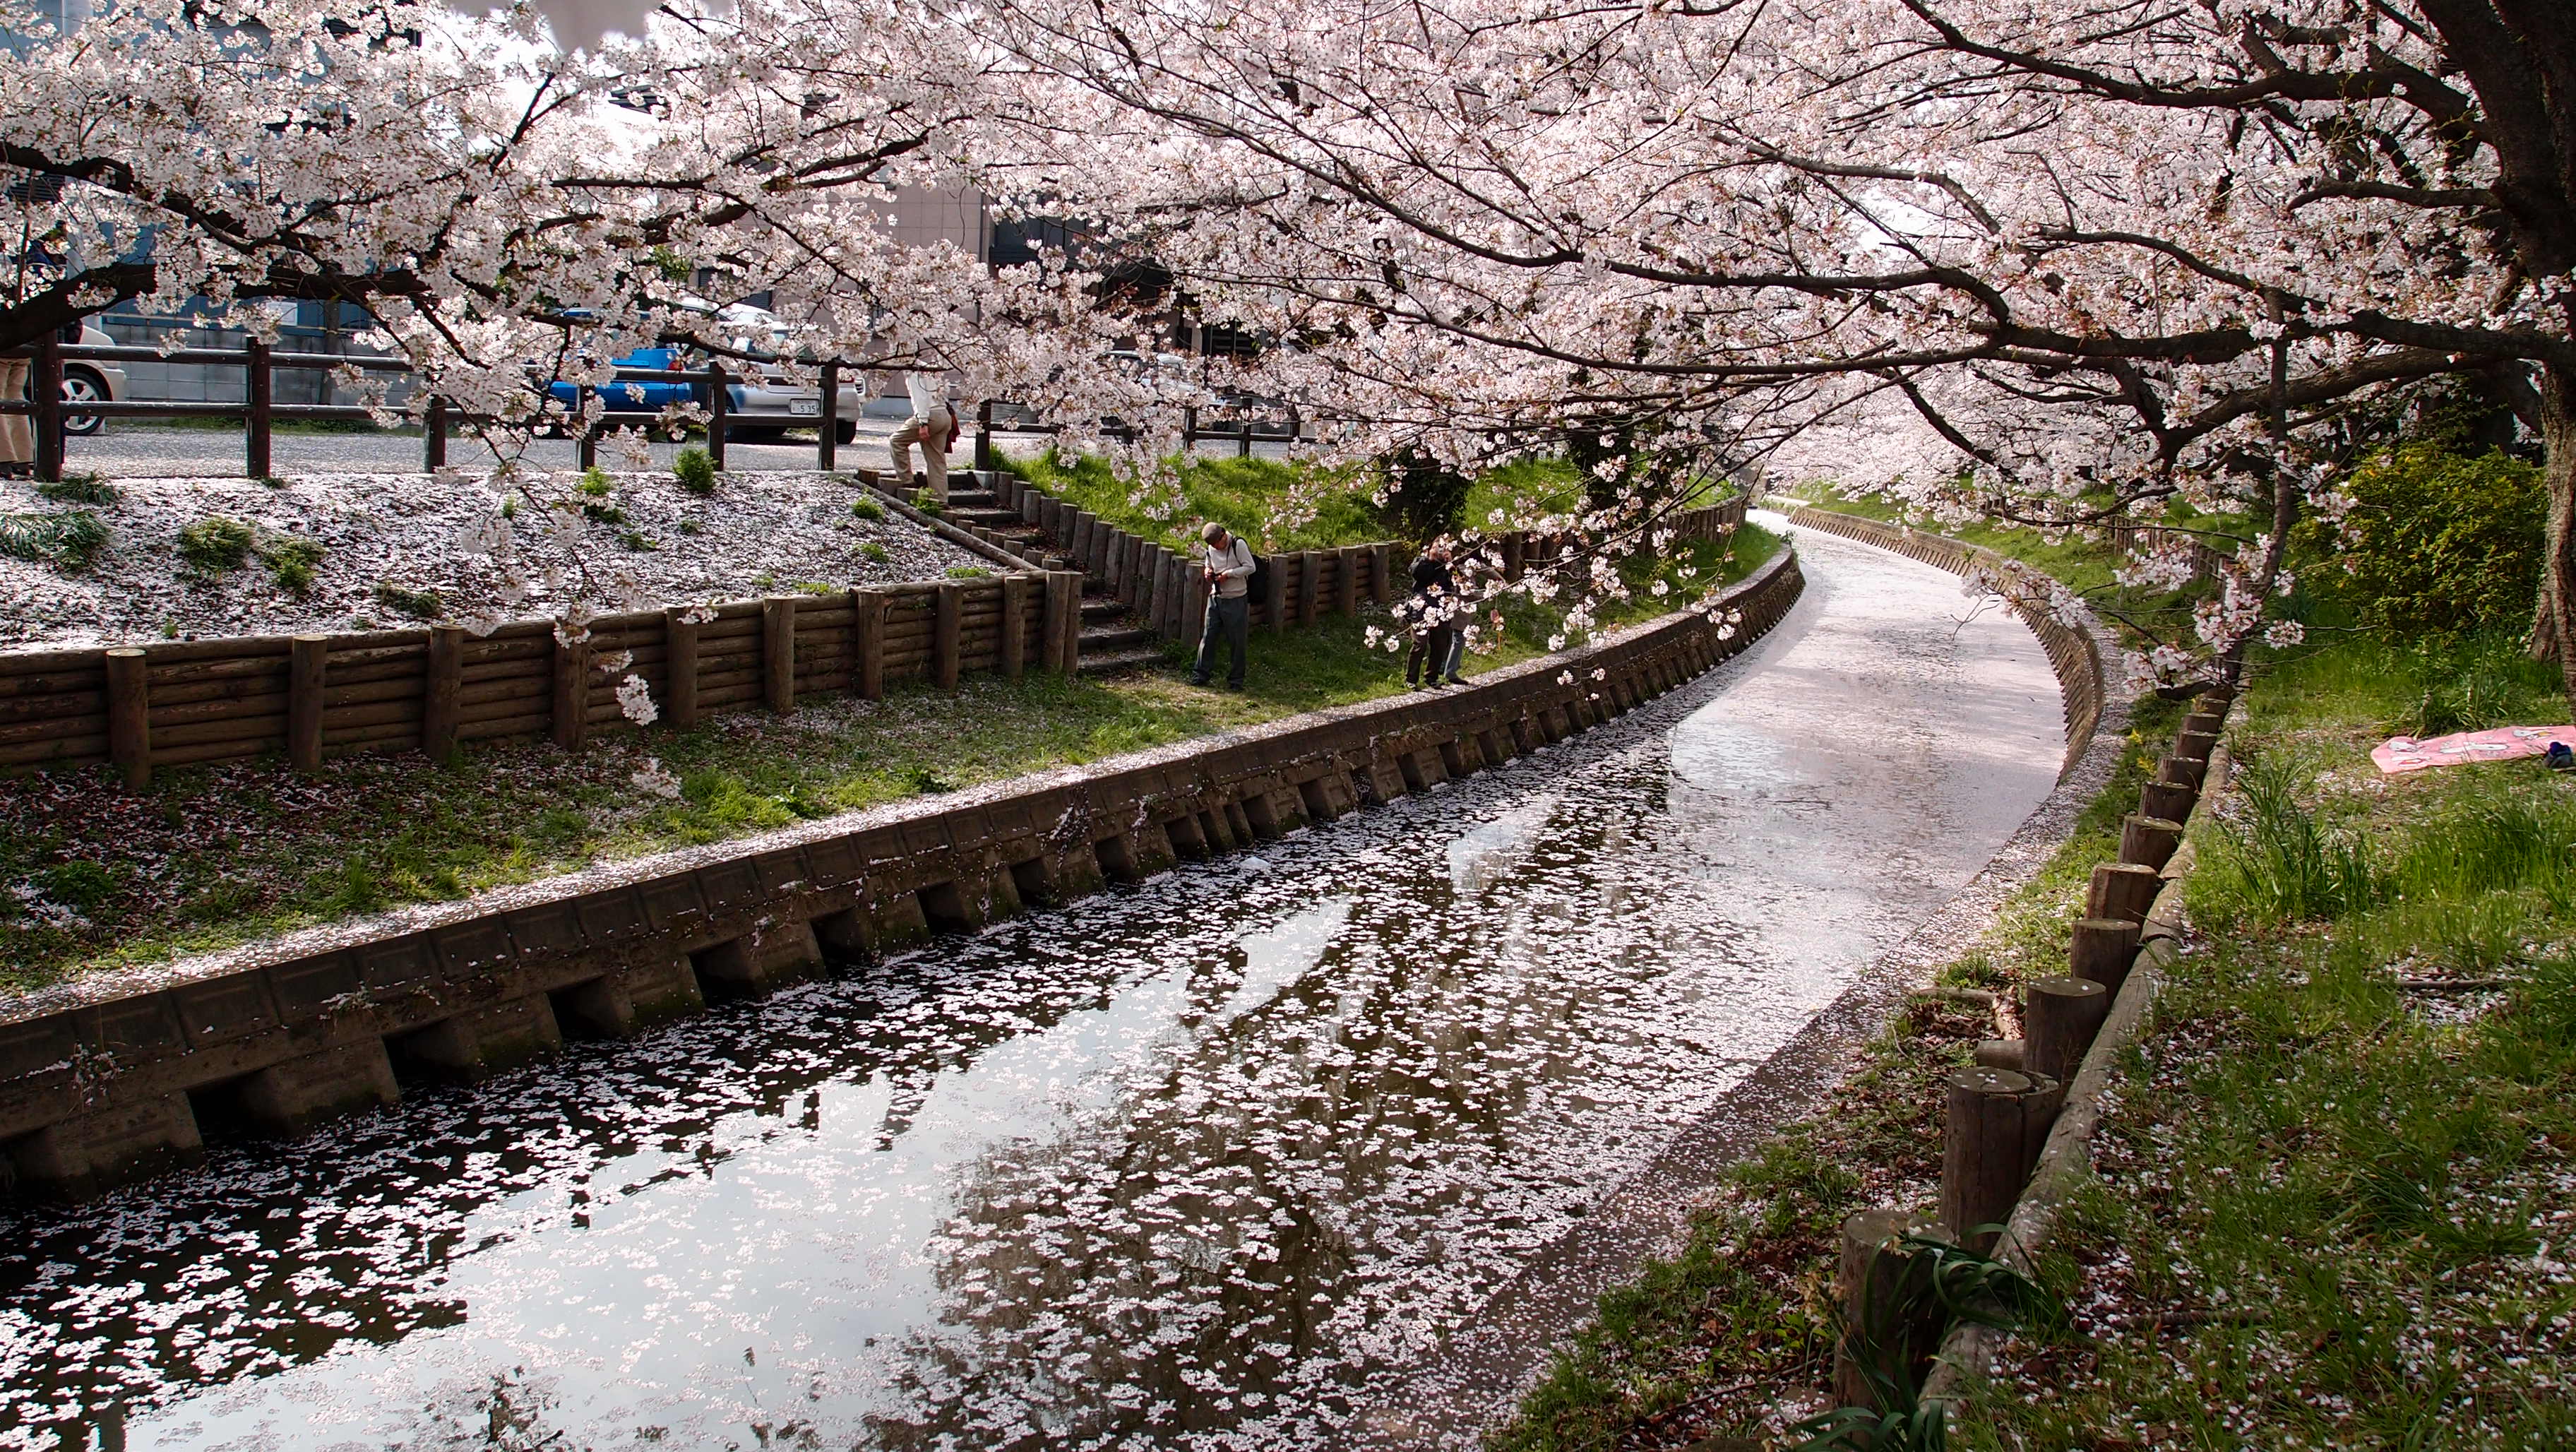
tree, nature, blossom, plant, bridge, flower, bloom, river, stream, spring, garden, flora, cherry blossom, waterway, flowers